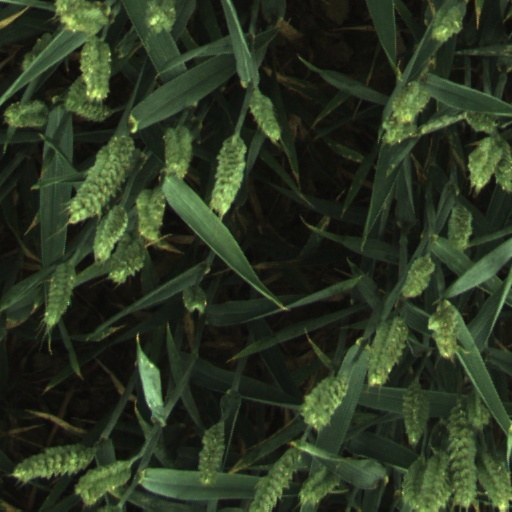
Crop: wheat